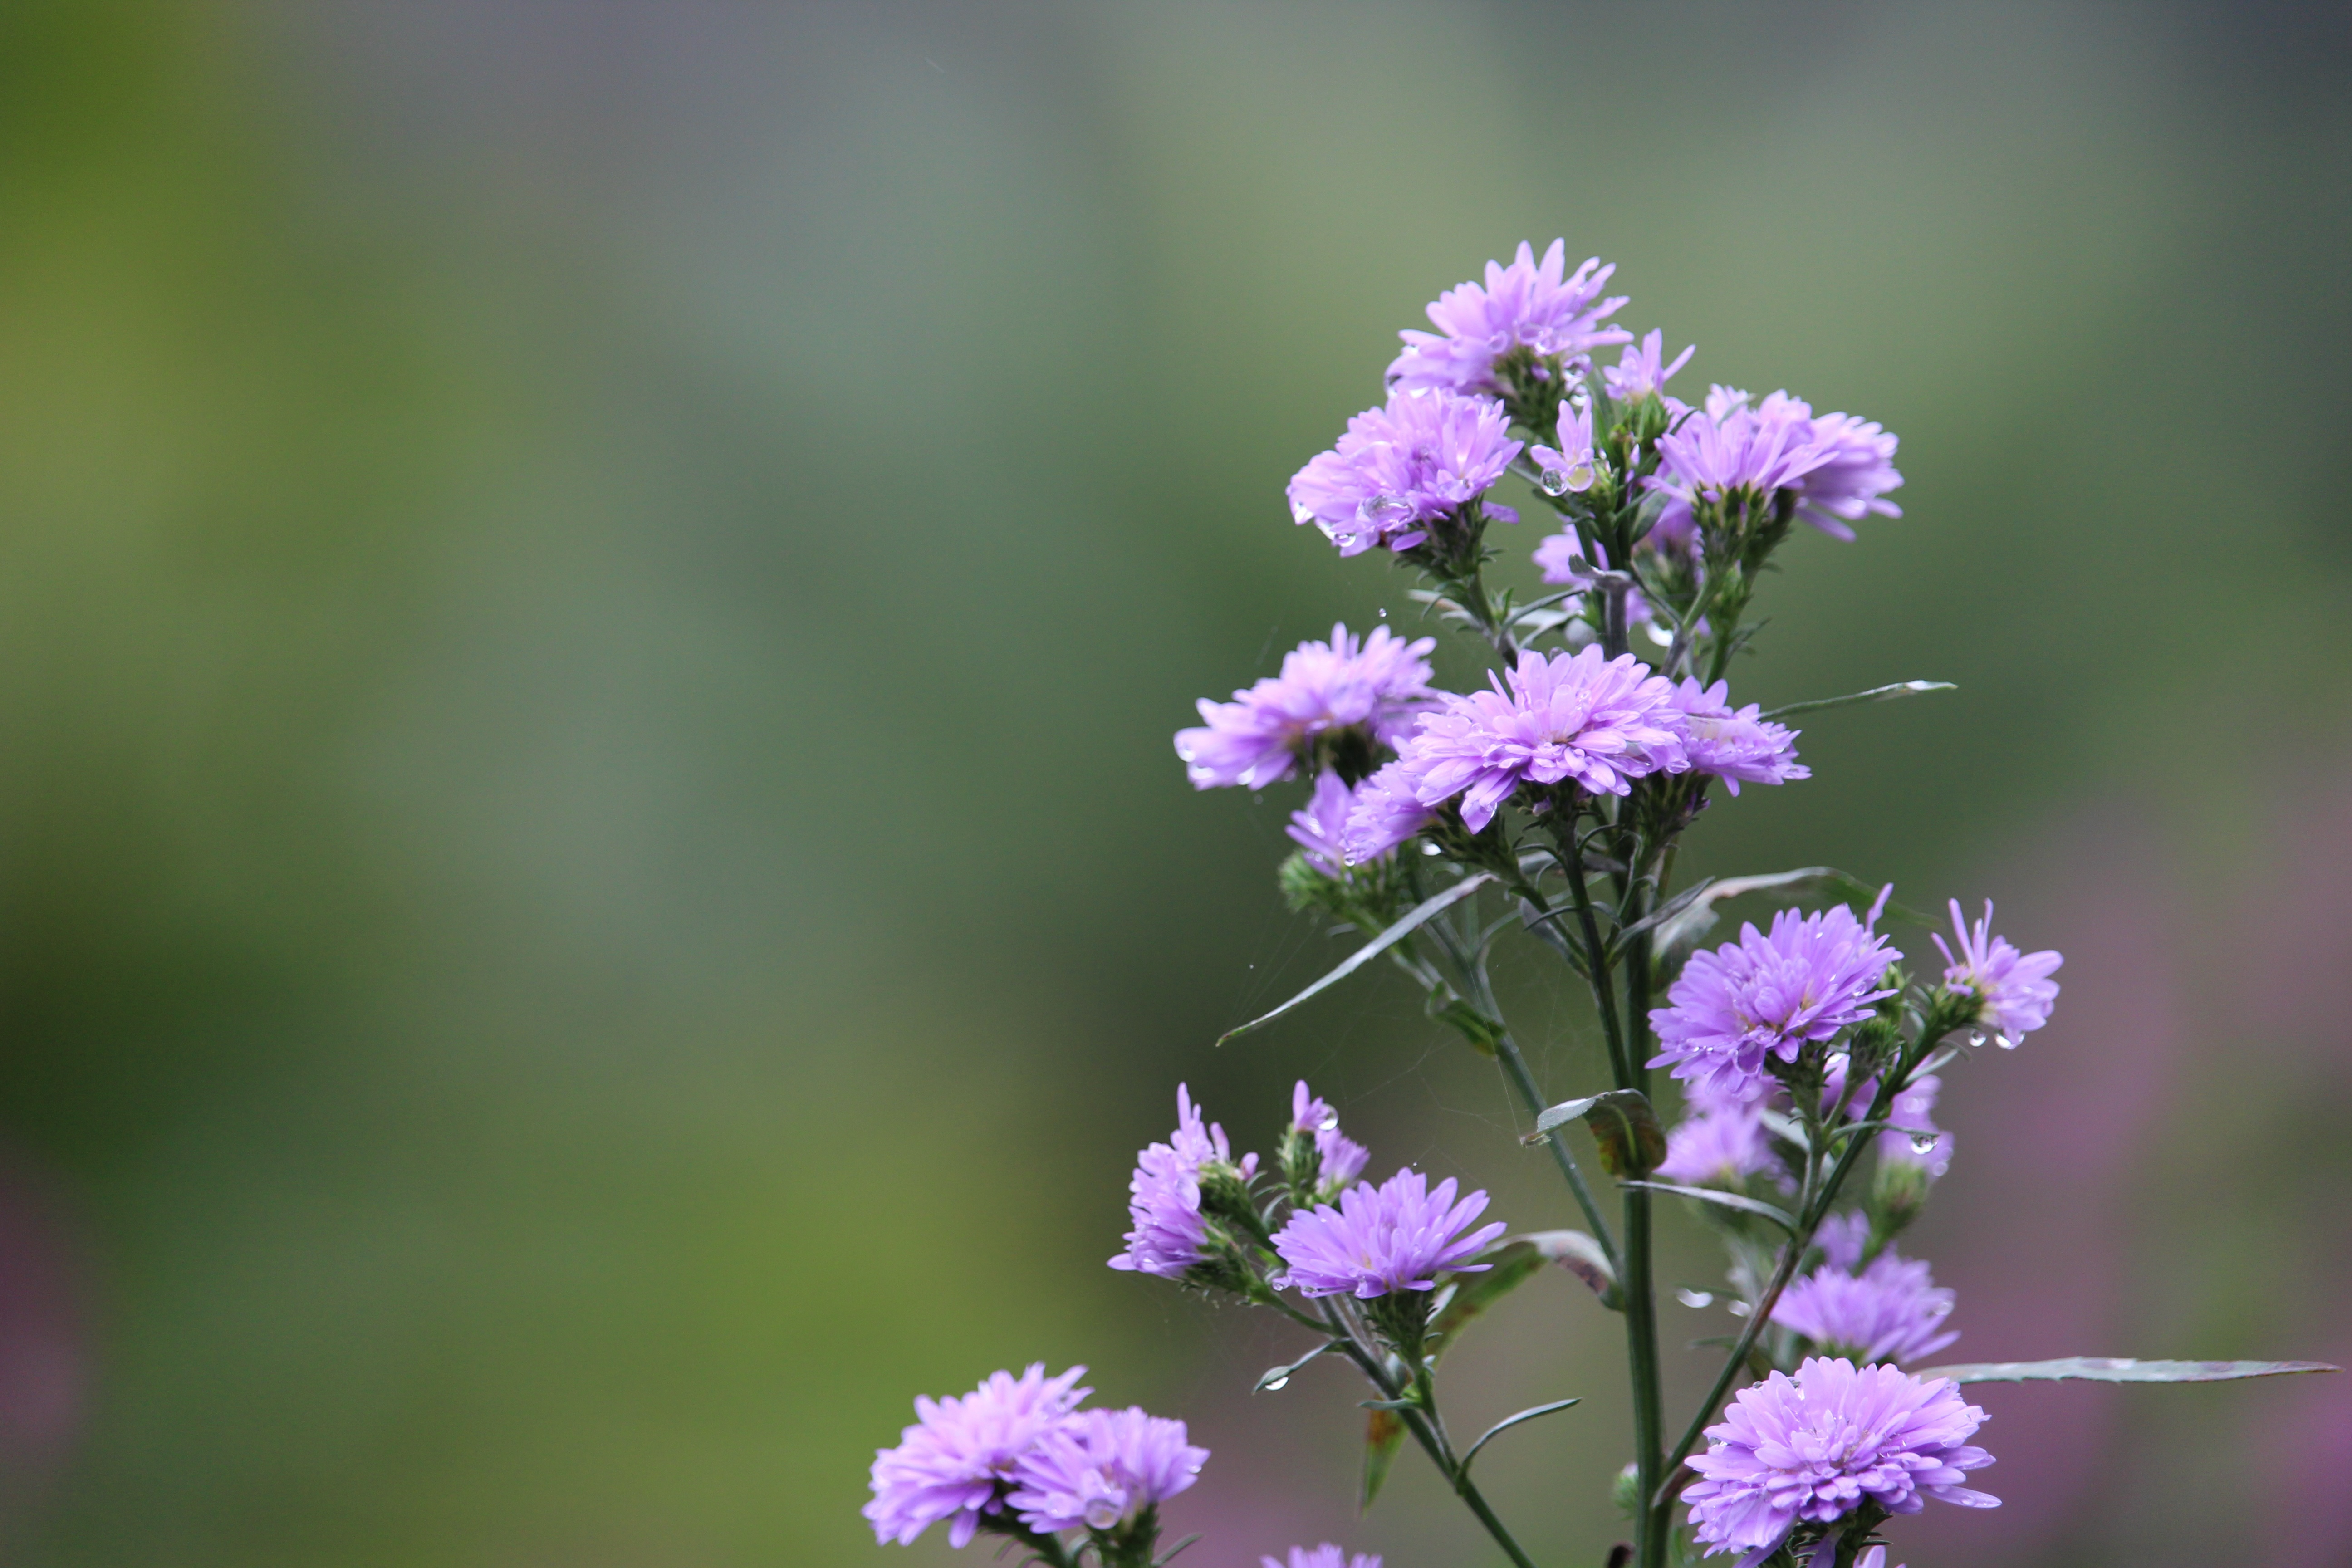
nature, blossom, plant, meadow, flower, herb, botany, flora, lavender, wildflower, close up, macro photography, flowering plant, land plant, english lavender